Universe 16

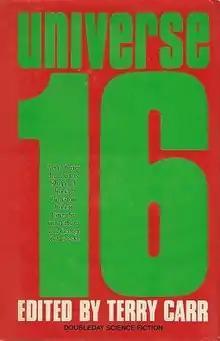
Cover of first edition

Universe 16 is an anthology of original science fiction short stories edited by Terry Carr, the sixteenth volume in the seventeen-volume Universe anthology series. It was first published in hardcover by Doubleday in November 1986.